Landing at Ystad (1659)

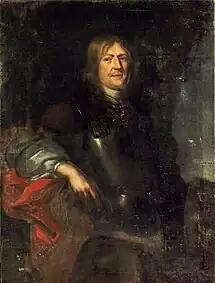
Portrait of Gustaf Otto Stenbock by David Klöcker Ehrenstrahl

On the way to Ystad, they attacked Swedish patrols. However, when they arrived at Österlen, they realized that the Danish force only consisted of 8 companies of cavalry, and smaller than anticipated. Later, news also arrived of Gustaf Otto Stenbock's march towards Ystad with around 1,000 men gathered at . He blocked roads northwards, and with the threat of his arrival, the Danes returned to their ships and sailed away within only a few days after a few short skirmishes.